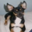
Label: dog